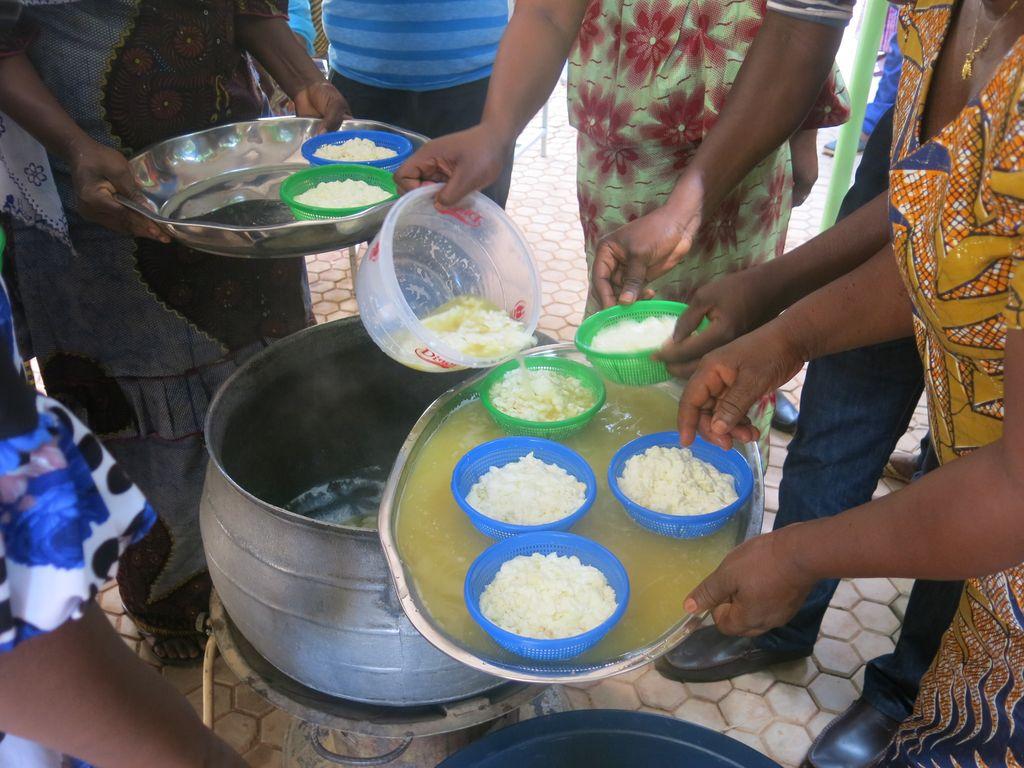
Watu wanagawana chakula kutoka kwenye sufuria kubwa. Wameweka wali kwenye bakuli za plastiki za rangi mbalimbali. Bakuli hizo zinawekwa kwenye [cs] tray[cs] 𝑡𝑎𝑦𝑎𝑟𝑖 kwa kusambazwa. Watu waliovaa mavazi ya kawaida wanaonekana wakishirikiana.